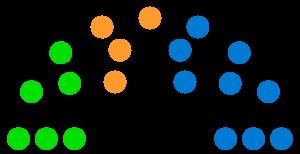
Pregny-Chambésy est une commune de la République et Canton de Genève, en Suisse. Elle se trouve sur la rive droite du Léman et fait partie des « communes réunies ».